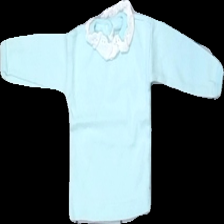
View: front
Type: Top
Category: Children
Brand: Missing
Colors: White, Blue
Material: 100% cotton
Cut: Regular
Season: All
Damage location: top center
Damage 2 location: top left
Damage 3 location: top left
Price range: <50
Recommended usage: Export
Description: blå långärmad tröja med vit krage, urtvättad
Comment: urtvättad